Janapriyan

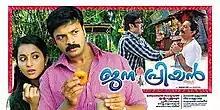
Theatrical poster

Janapriyan is a 2011 Indian Malayalam-language drama film directed by Boban Samuel and starring Jayasurya and Bhama. The film was released on 20 May 2011.